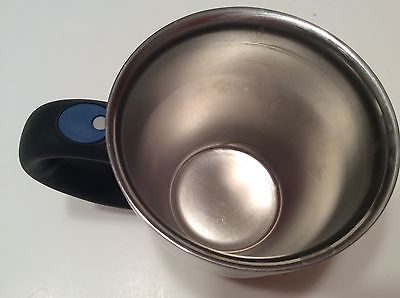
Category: mug